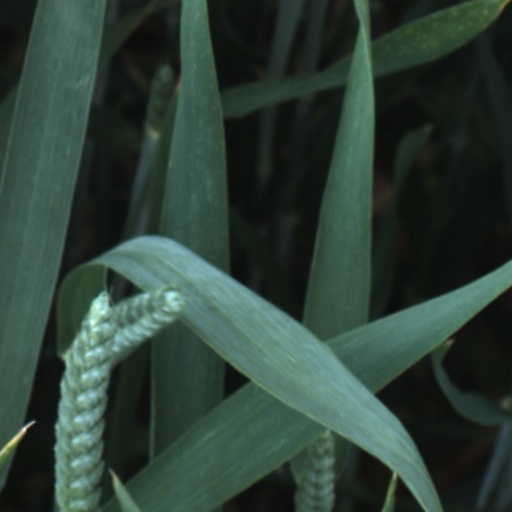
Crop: wheat